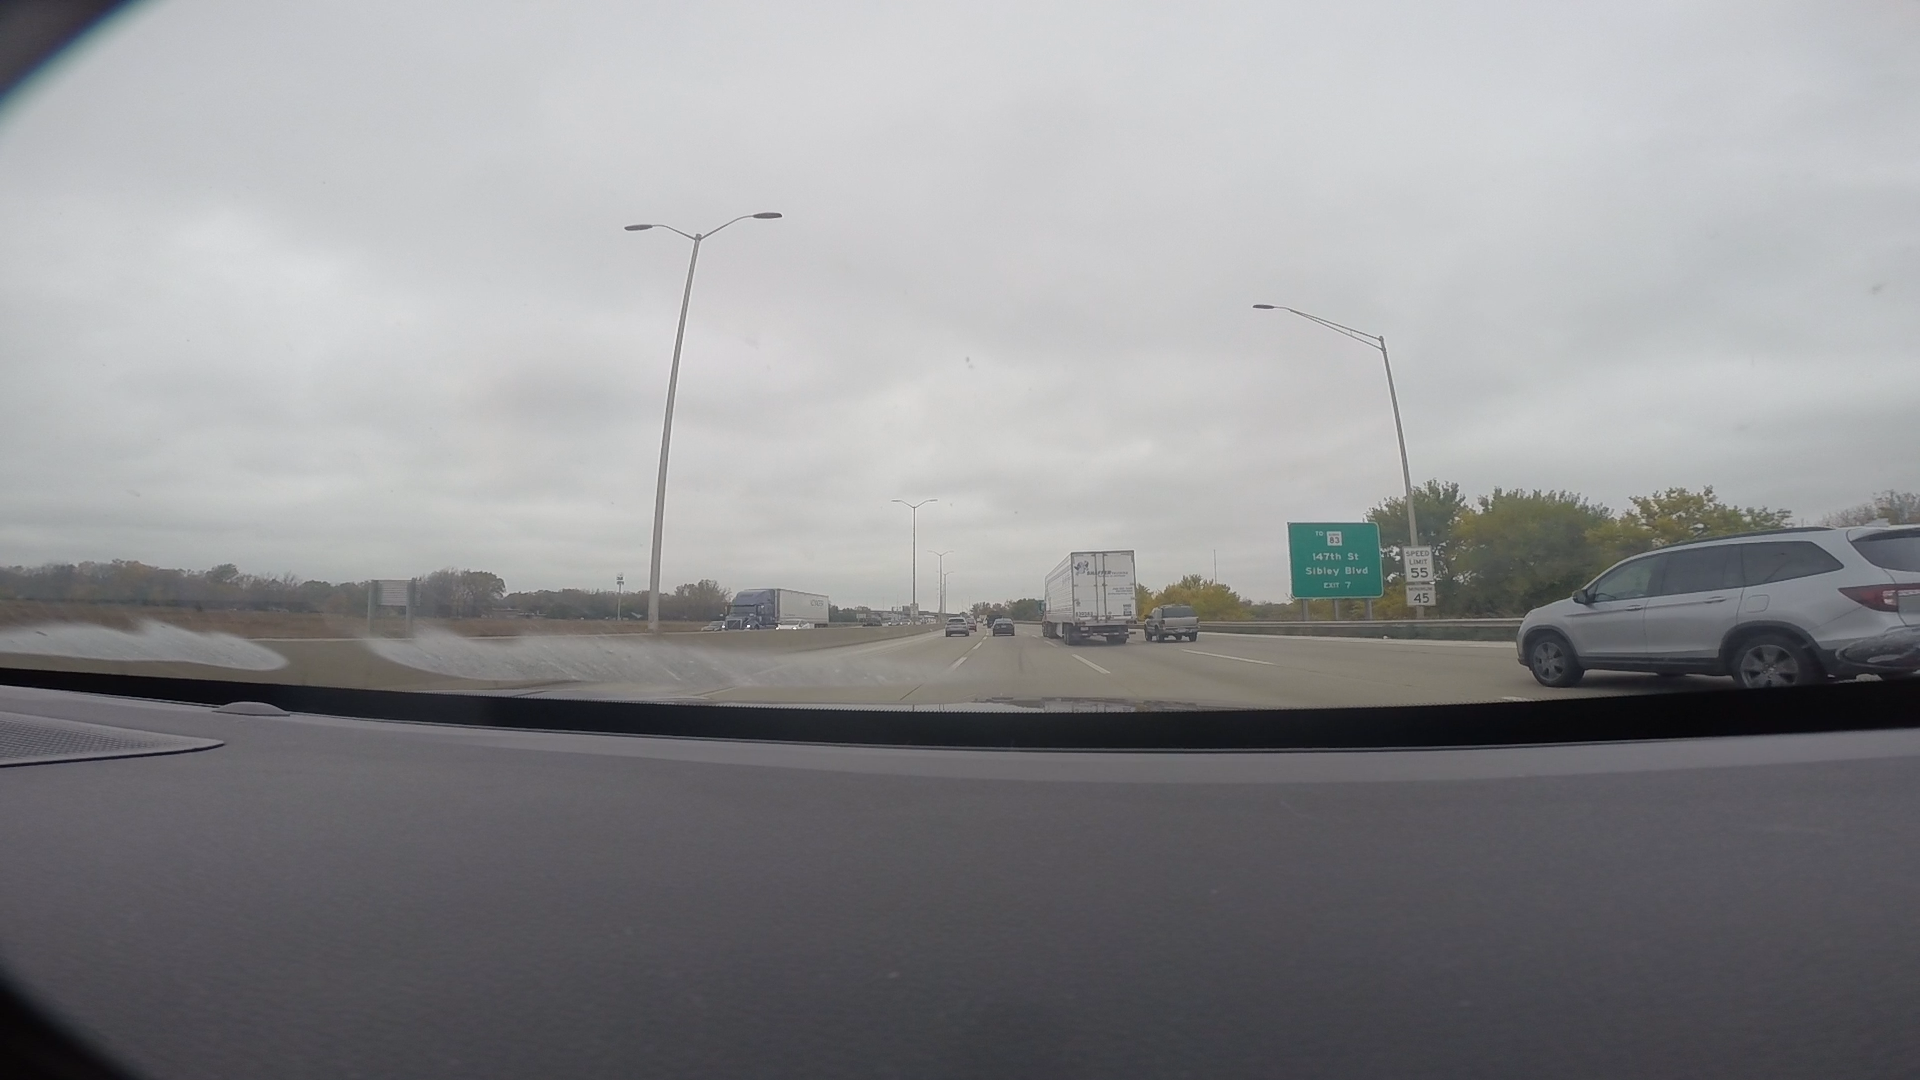
Speed limit sign label: mph55